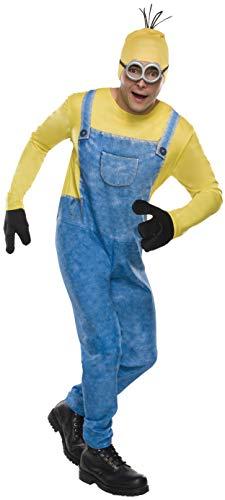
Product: Minion Movie Minion Costume
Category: Clothing, Shoes & Jewelry | Costumes & Accessories | Women | Costumes & Cosplay Apparel | Costumes
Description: Printed Jumpsuit.
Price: $60.00